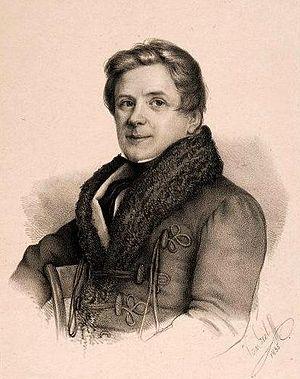
Franz Hünten, est un pianiste et compositeur allemand.